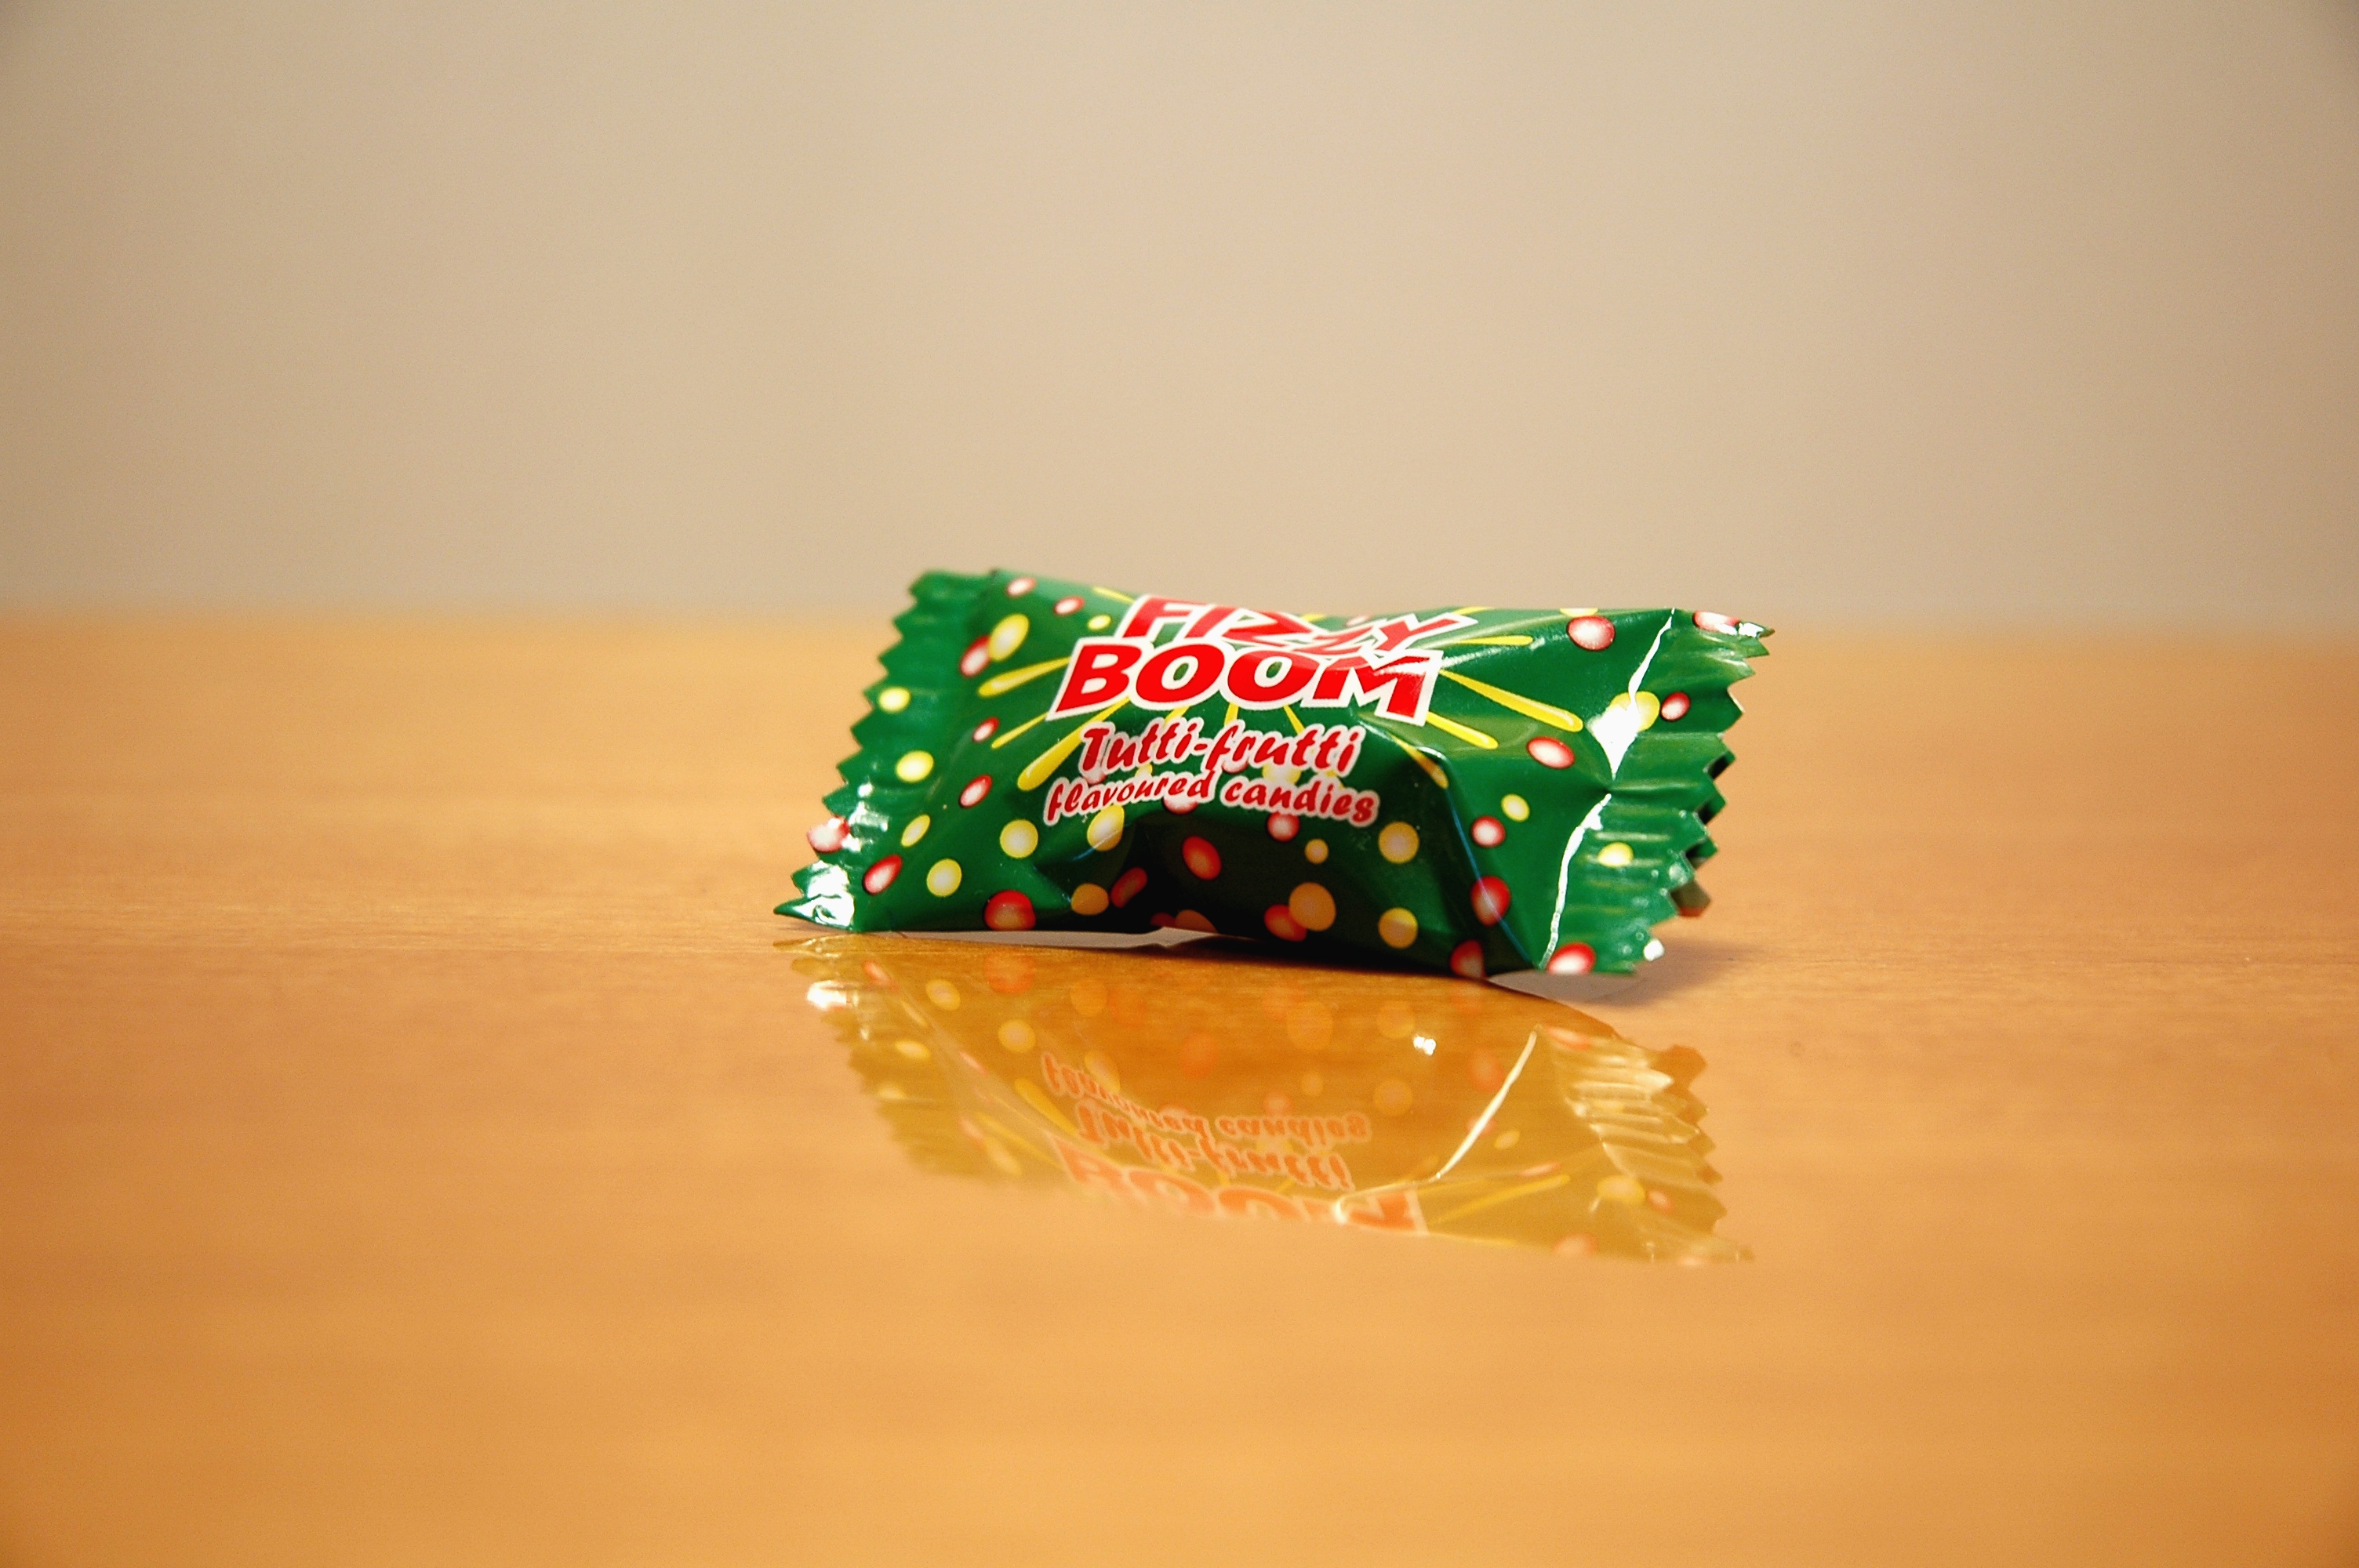
food, green, color, yellow, dessert, art, sweets, candy, sweetness, boom, taste